Louis Langrée

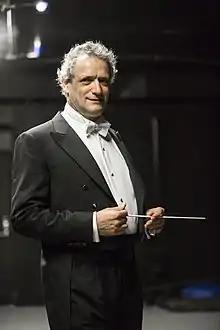
Louis Langrée, 2017

Louis Langrée (born 11 January 1961) is a French conductor. He is the son of organist and theorist Alain Langrée.